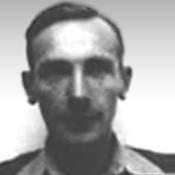
Age: 35